Abdomen

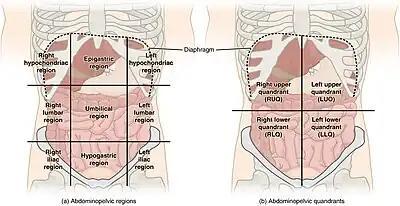
Side-by-side comparison of quadrants and regions.

The two vertical or mid-Poupart lines are drawn from the point midway between the anterior superior spine and the pubic symphysis on each side, vertically upward to the costal margin.